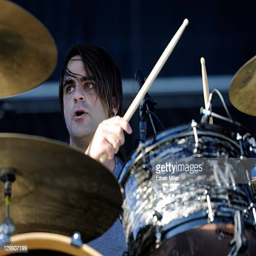
drummer performs during the festival